Central Square, Cambridge

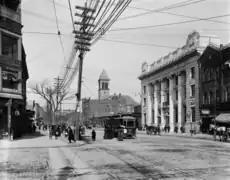
Central Square, Cambridge, Mass., c. 1911.

Central Square's history has been marked by several waves of immigration. The original population of the Square included people of English and Canadian ancestry. Between 1850 and 1890, the Square attracted many Irish immigrants, and in the late Nineteenth Century also became home to many others from throughout Europe. Later waves of immigration included people from the West Indies, South America and Africa.